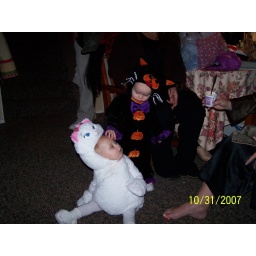
Lilly in the white costume,and Bella in the black costume.